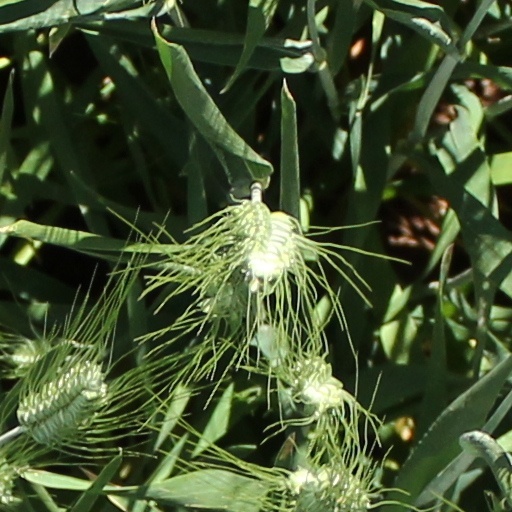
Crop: wheat